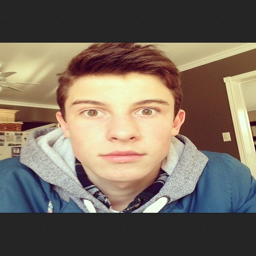
lazy eye will be the death of me